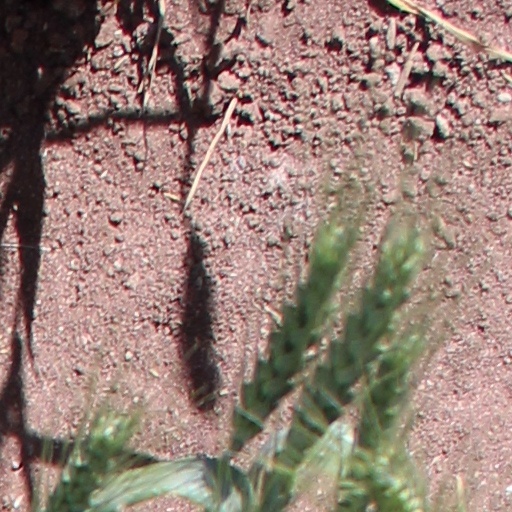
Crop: wheat